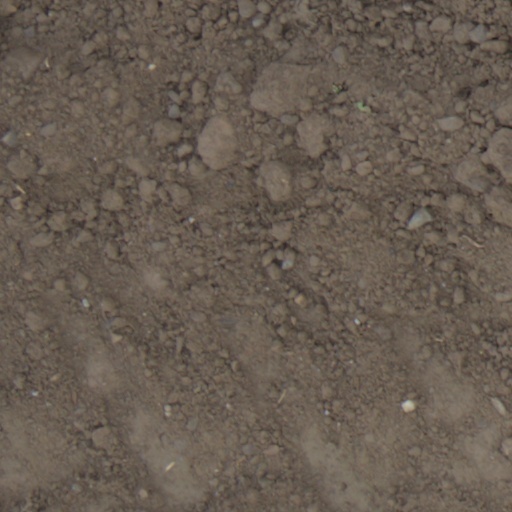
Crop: wheat